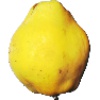
Label: Quince 1